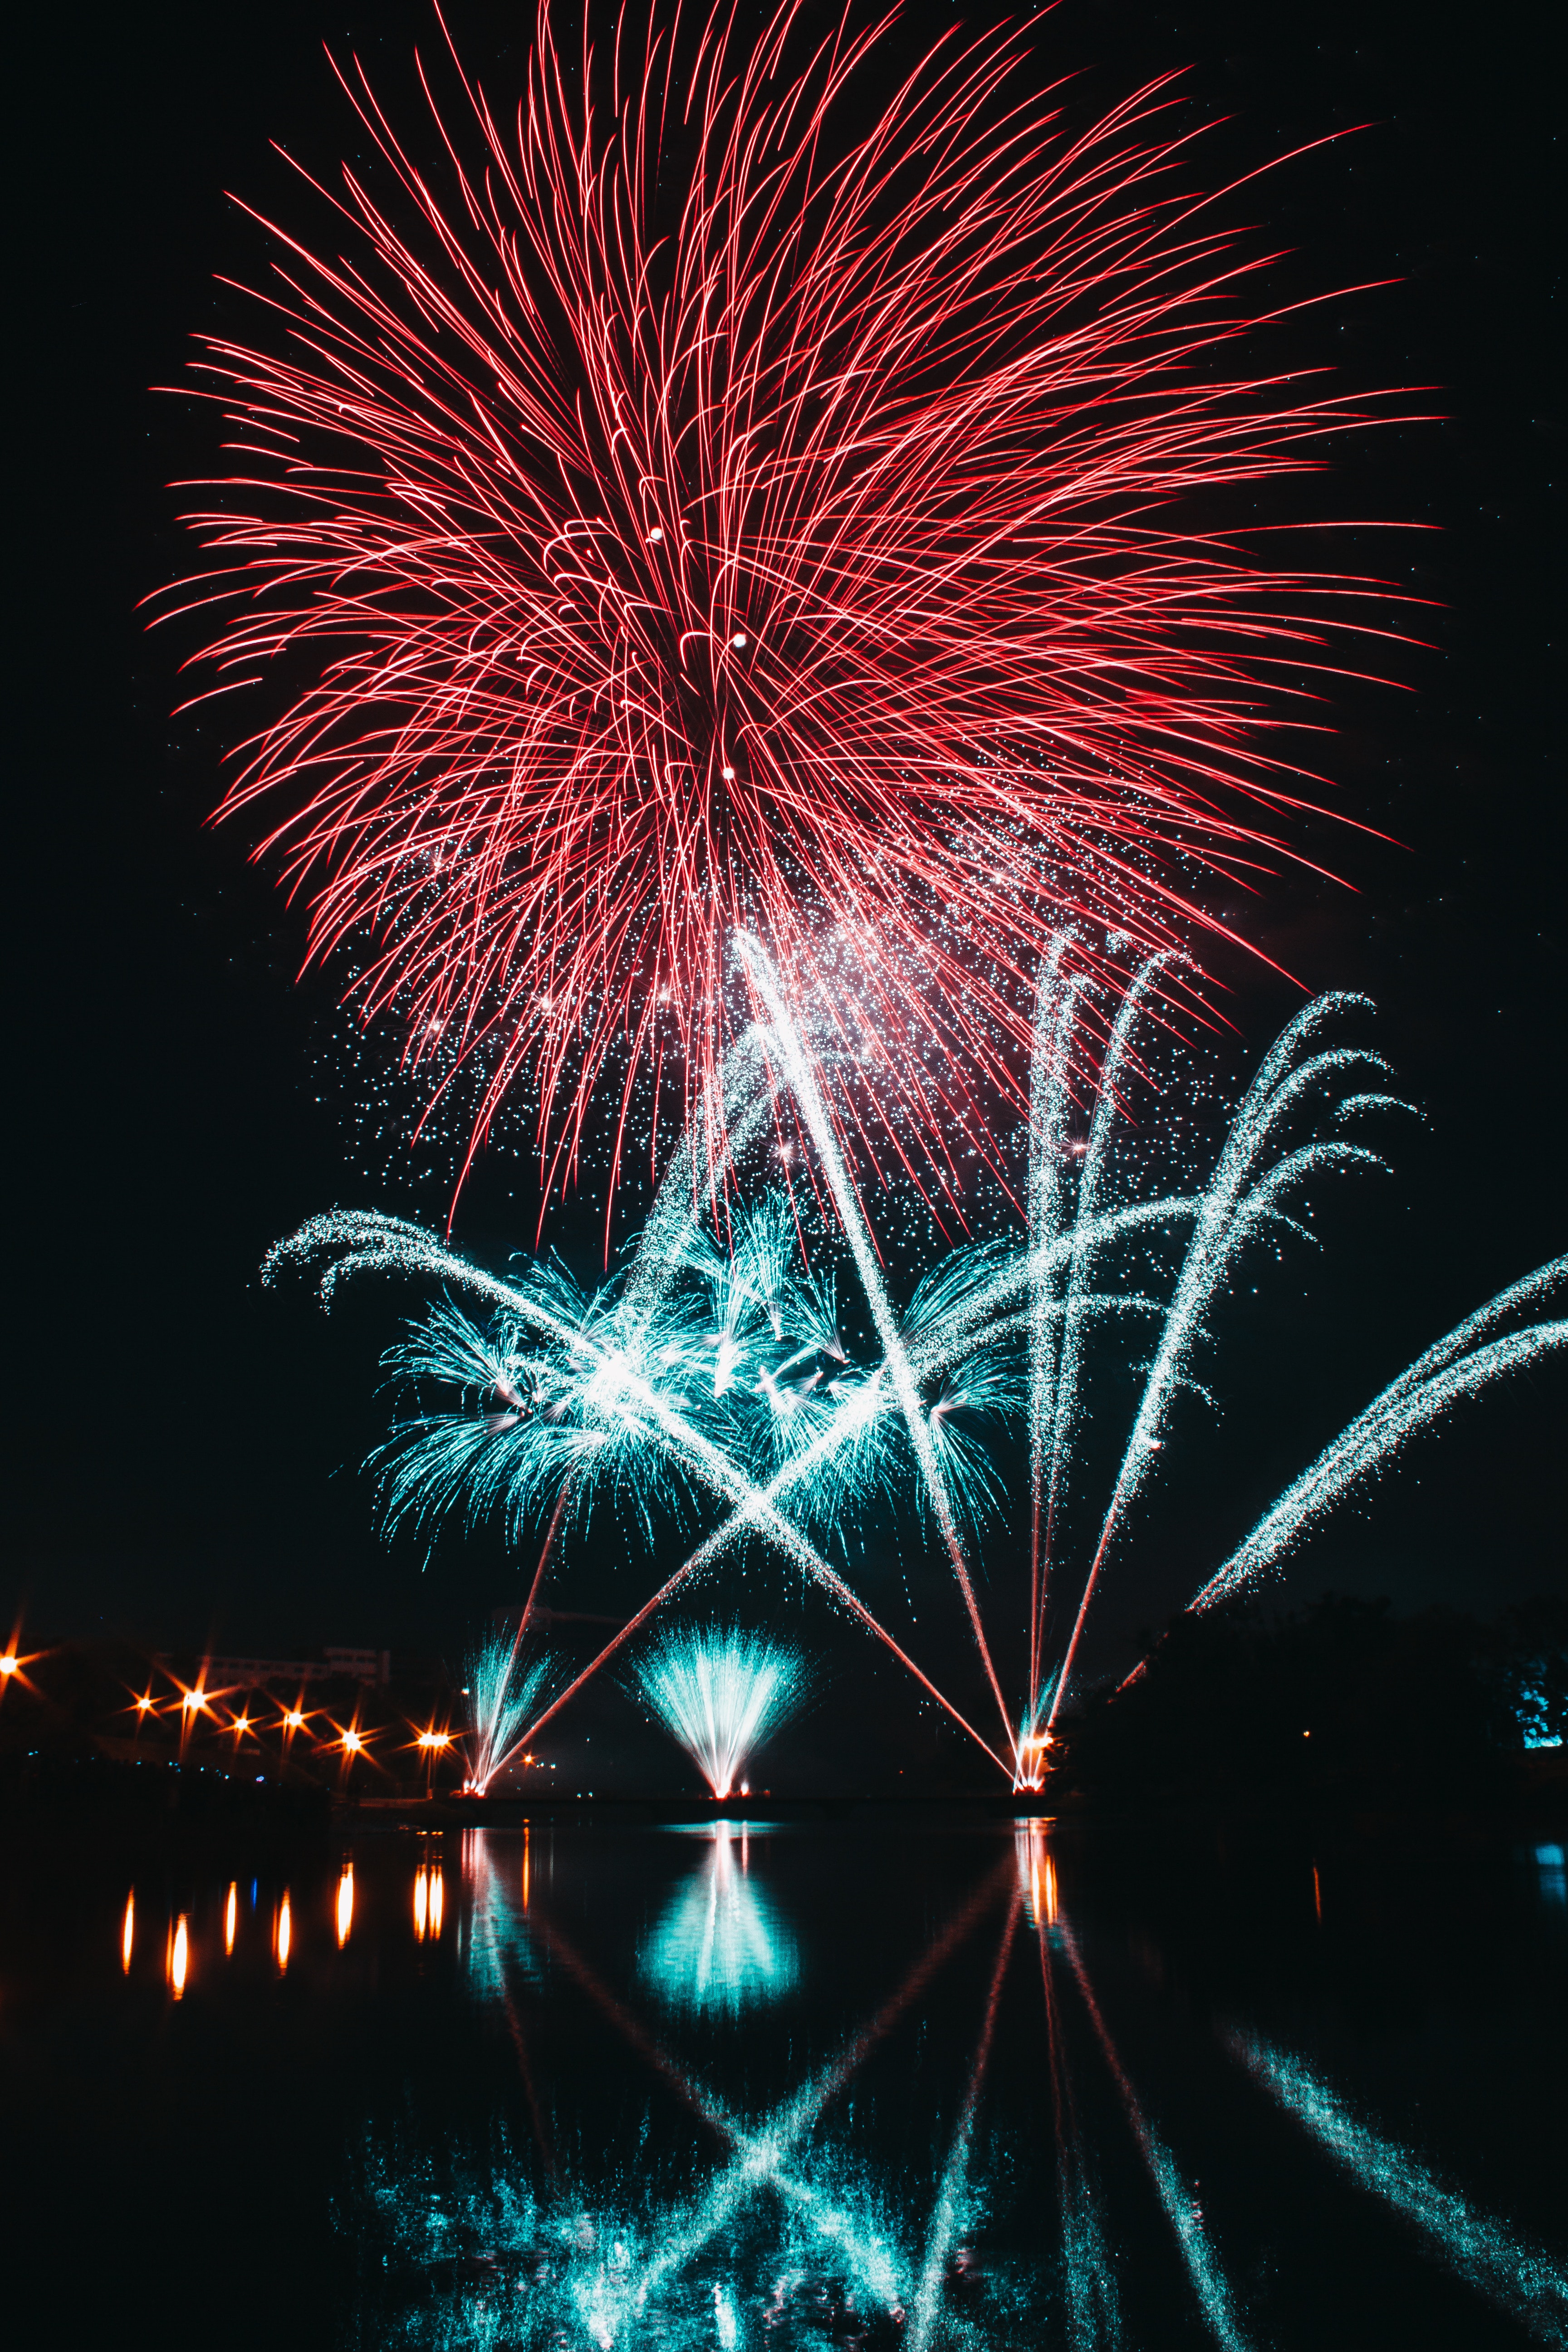
fireworks, new years day, night, sky, midnight, event, light, darkness, fete, holiday, festival, pink, new year's eve, public event, reflection, diwali, line, recreation, new year, world, space, independence day